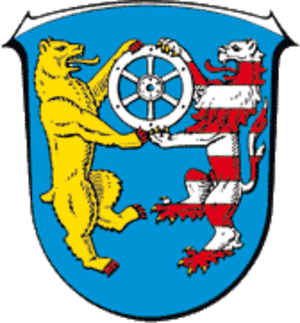
Stadtallendorf
Coat of arms of Stadtallendorf
Stadtallendorf er en by i Landkreis Marburg-Biedenkopf i den tyske delstat Hessen, 18 Kilometer øst for Marburg.